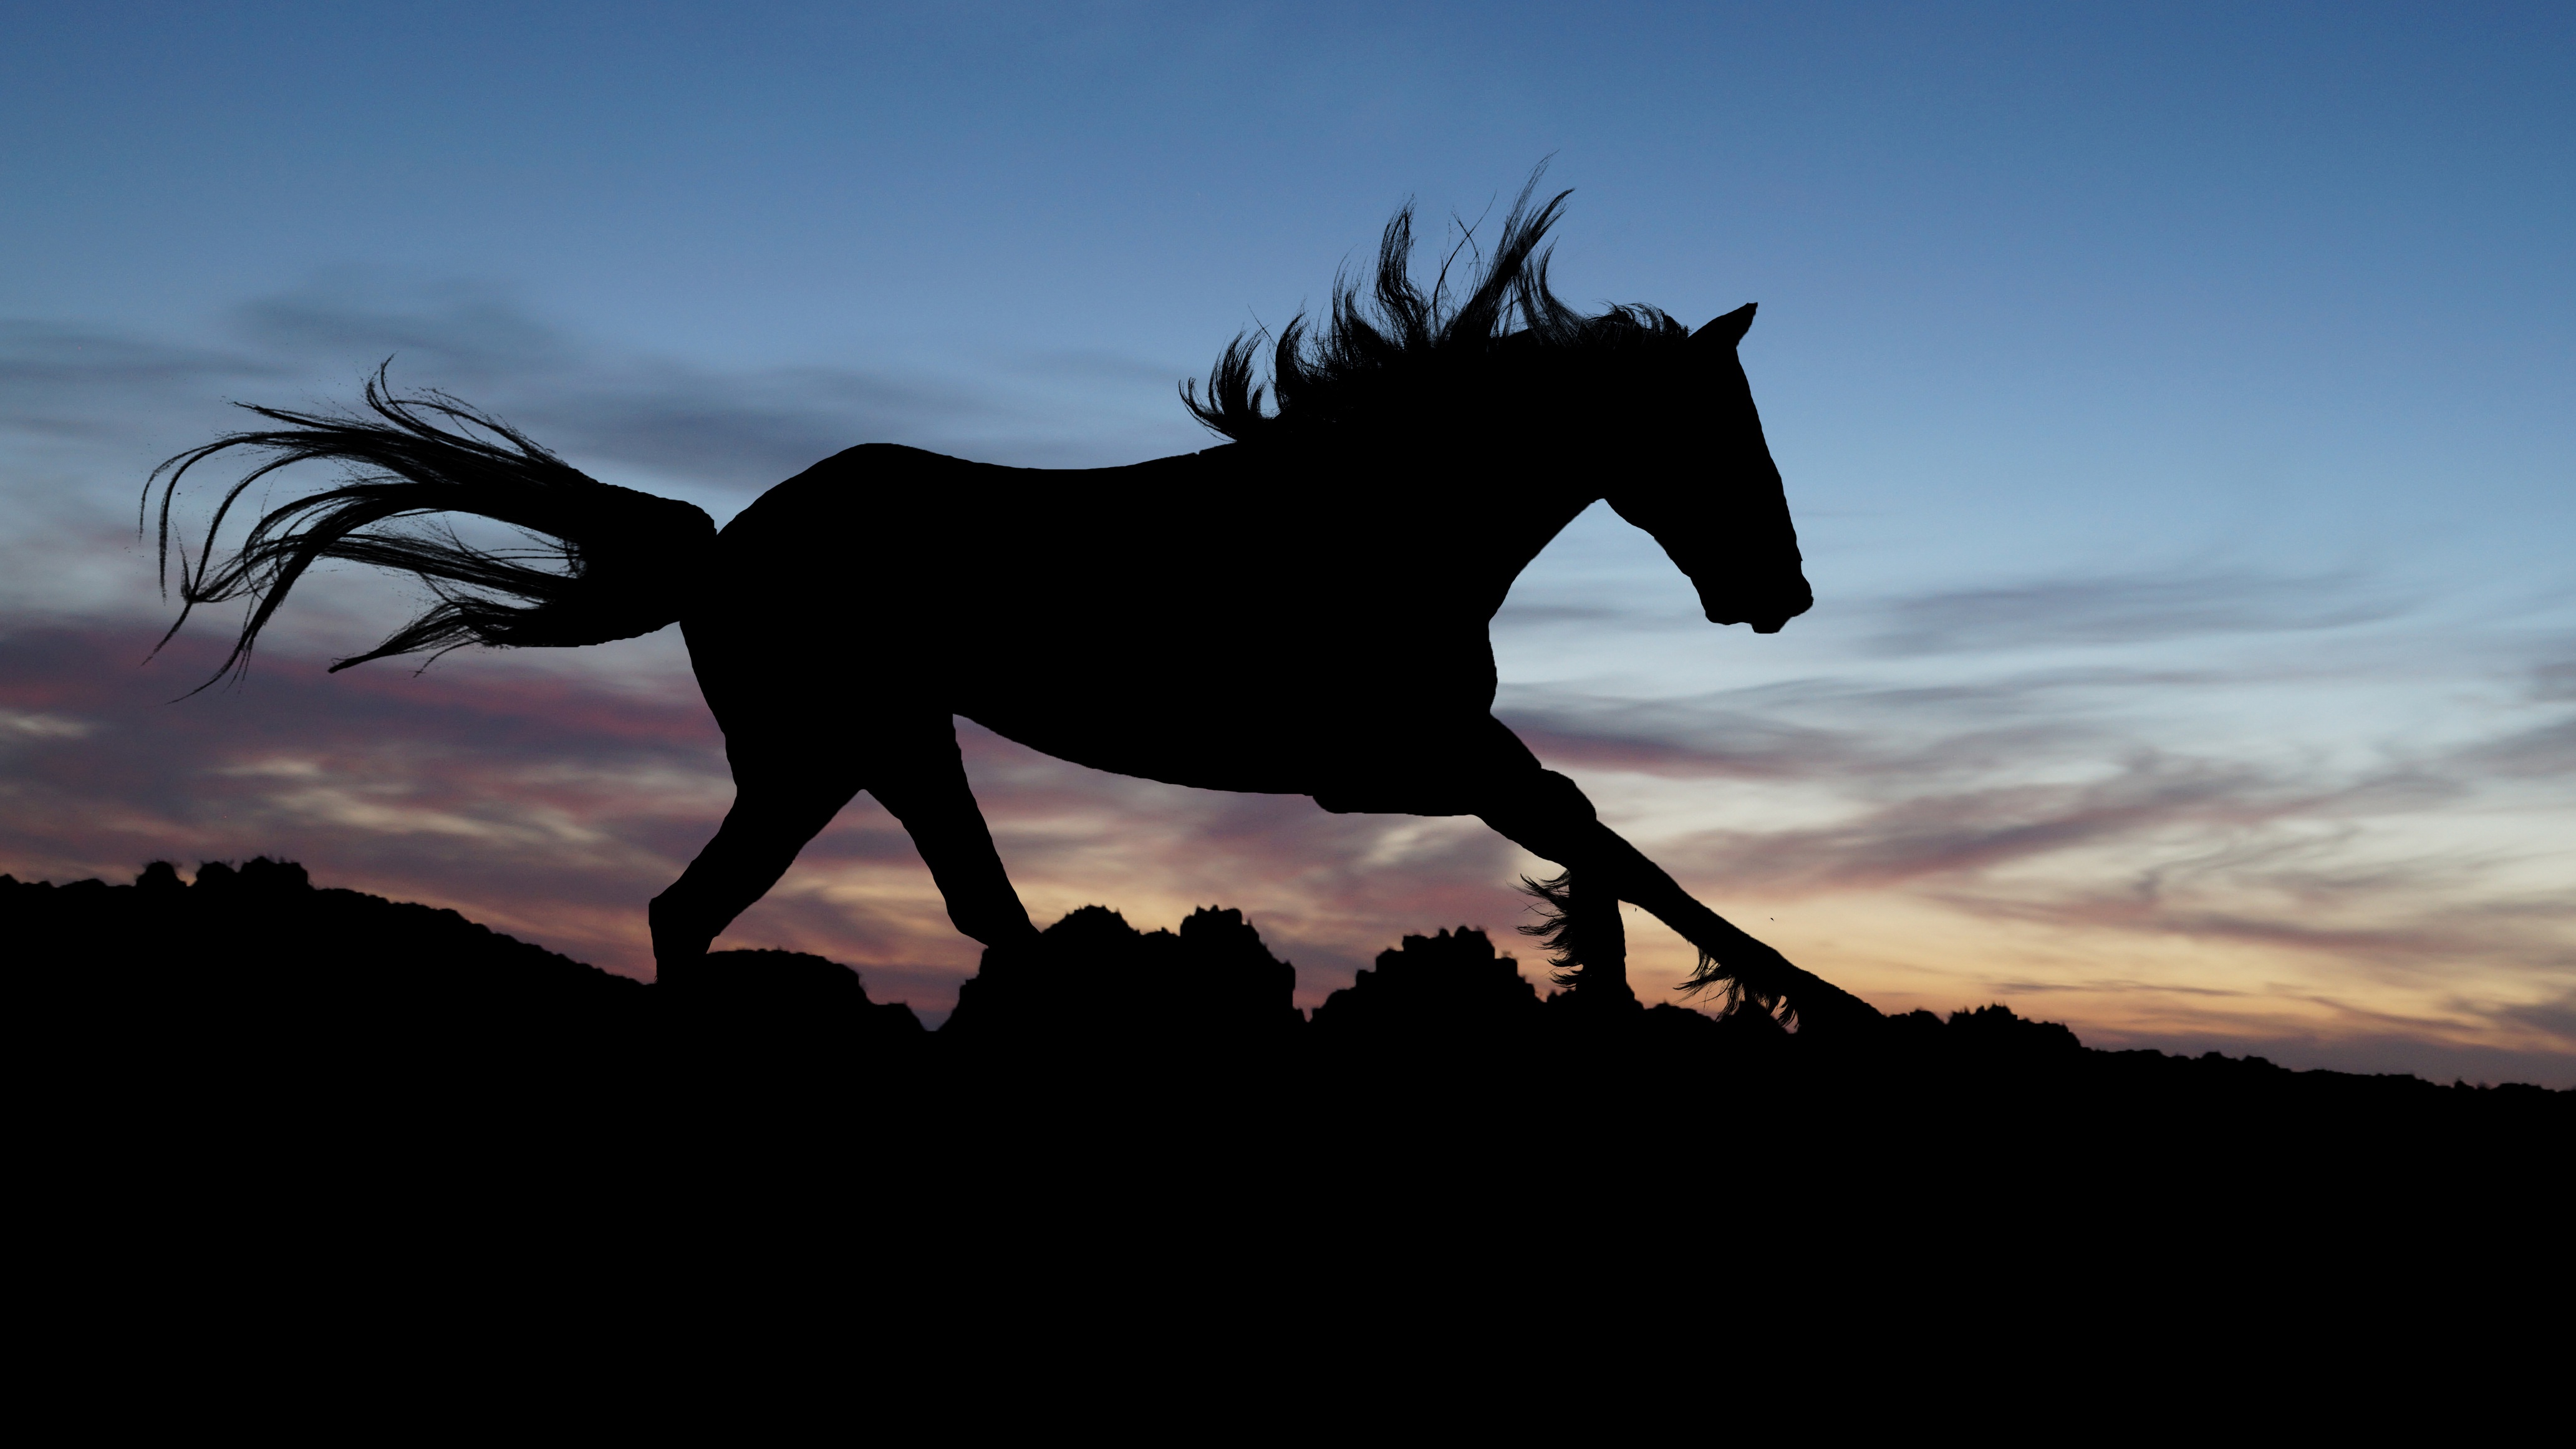
silhouette, sunset, horse, shadow, stallion, mane, expensive, silhouettes, screenshot, gallop, horse like mammal, mustang horse